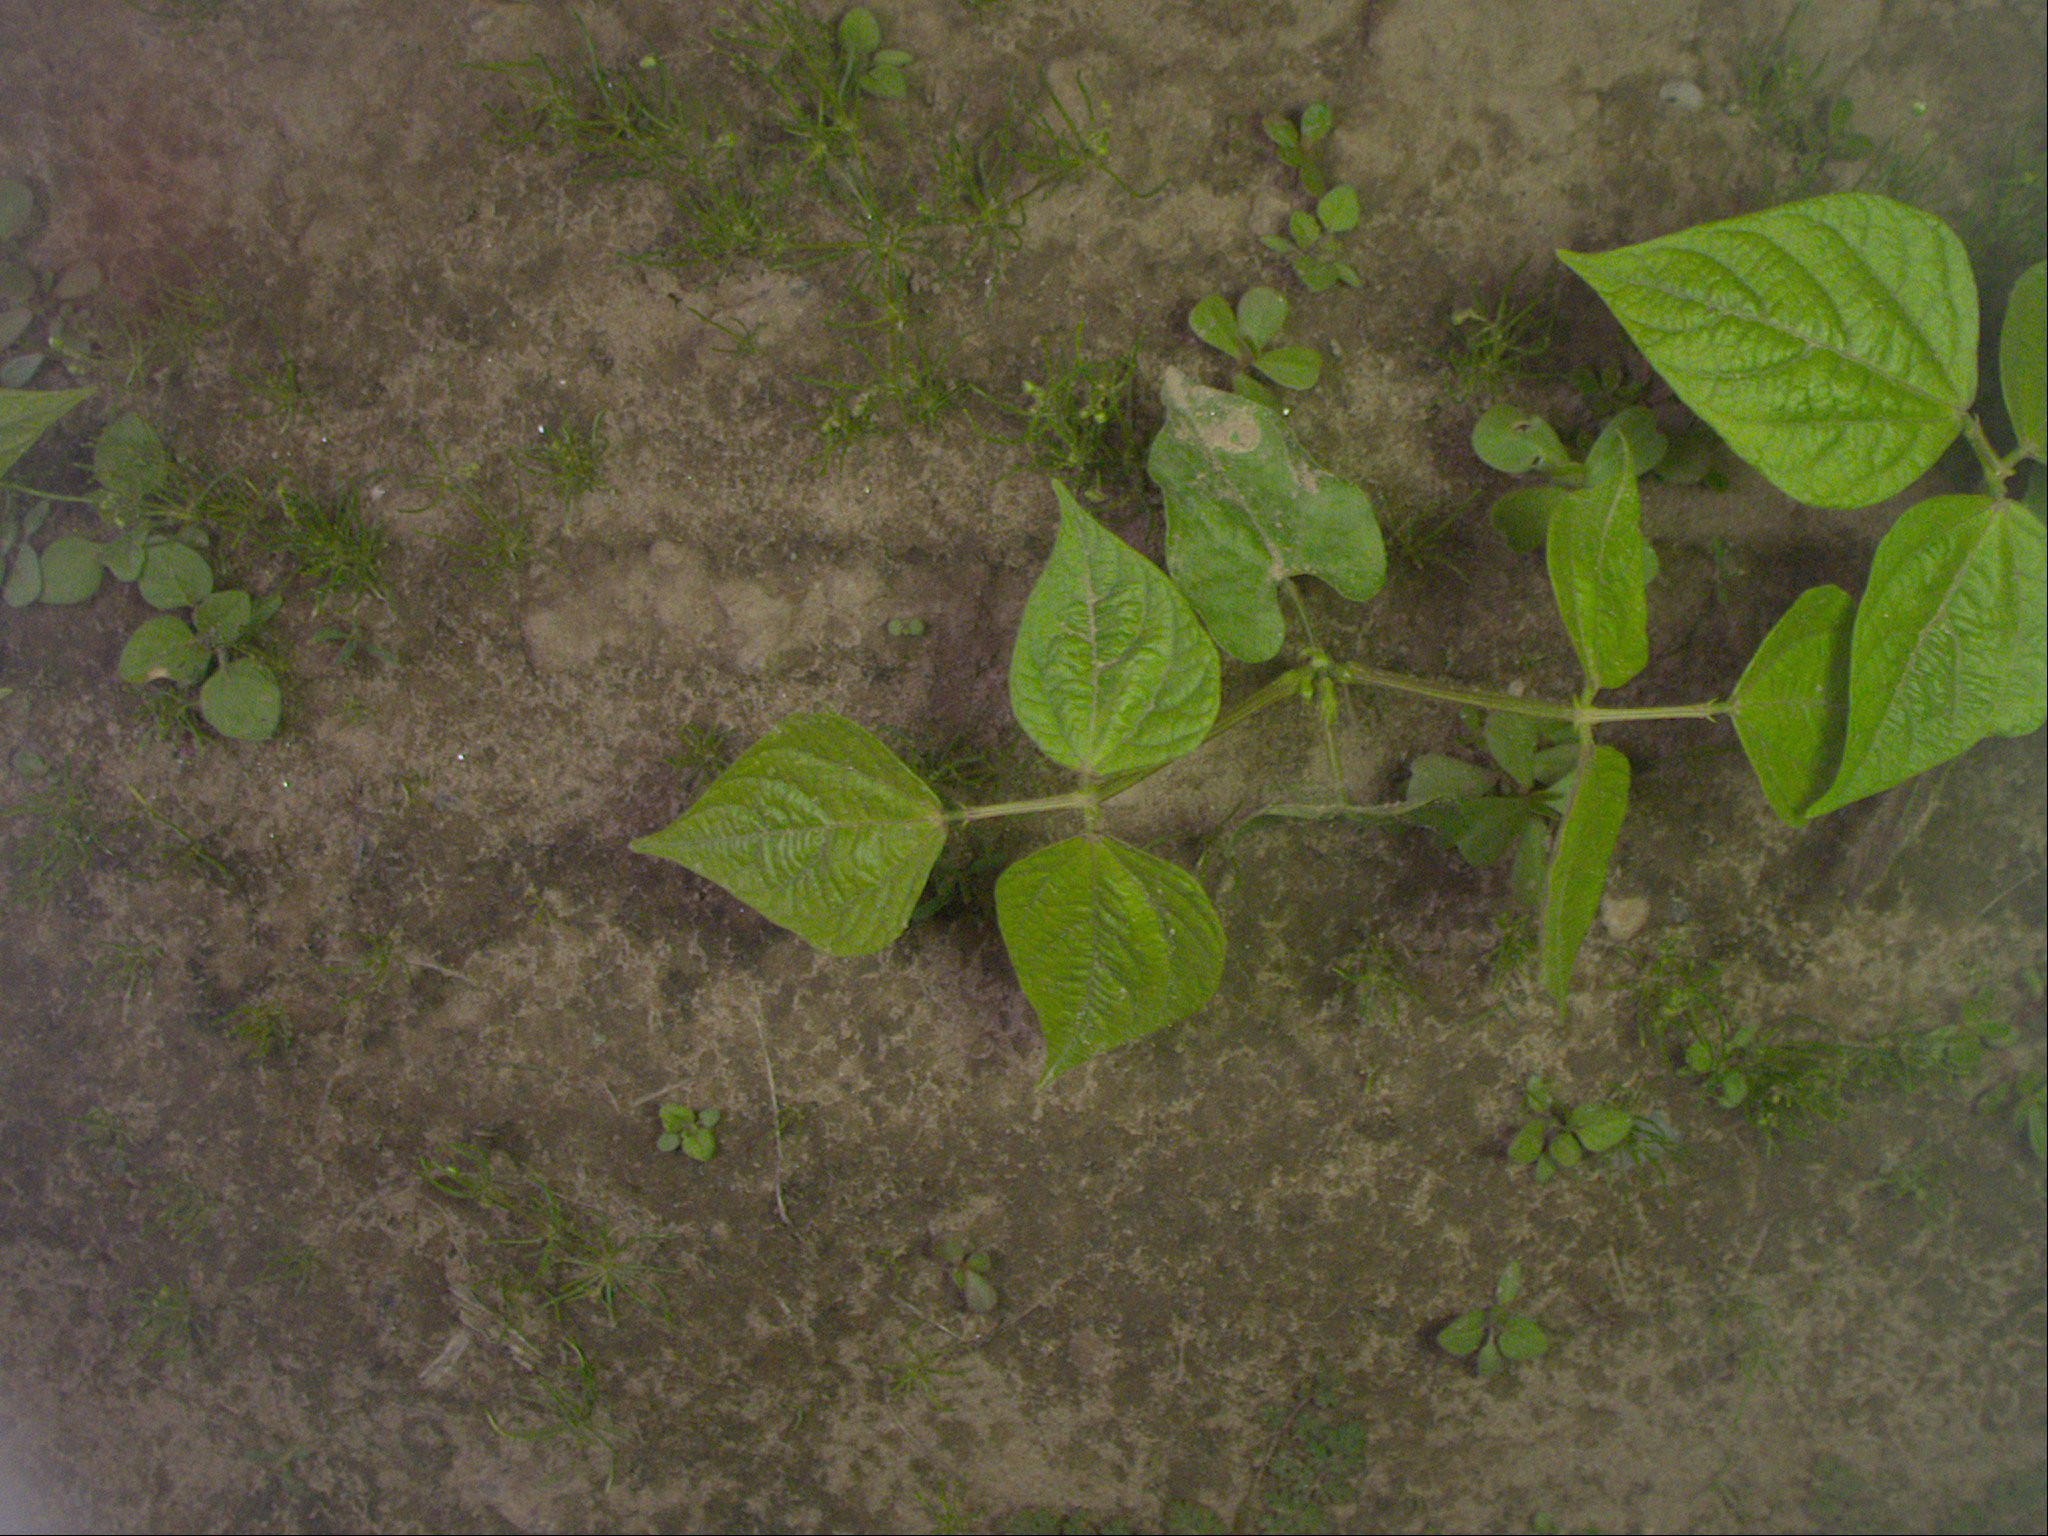
Crop: bean
Objects: bean, stem_bean, bean